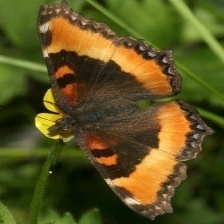
Species: MILBERTS TORTOISESHELL
Butterfly family (ImageNet category): admiral